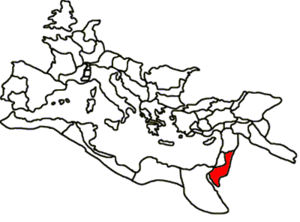
Arabia Petraea
Arabia Petraea
"Arabia Petraea, også kaldet for Provincia Arabia eller bare Arabien. Denne provins var beliggende ved den romerske statsgrænse i begyndelsen af det 2. århundrede. Provinsen bestod af nabatæernes kongerige i det moderne Jordan, det sydlige moderne Syrien, halvøen Sinai og det vestligste Saudi-Arabien. Hovedstaden var Petra, grundlagt af netop nabatæerne. Arabiæa Petræa grænsede op mod provinserne Syria, Judaea og Aegyptus. Arabia Petræa grænsede op mod en ørken mod øst, der blev kaldt for ""Limes Arabicus"". På grund af sin beliggenhed, inkluderede provinsens grænseområder en nomadebefolkning, saracenerne og et område domineret af Partherriget.